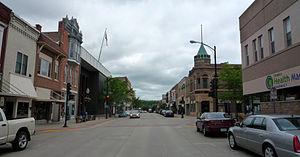
La ville de Decorah est le siège du comté de Winneshiek, dans l’État de l’Iowa, aux États-Unis. Sa population s’élevait à 8 127 habitants lors du recensement de 2010, estimée à 7 594 habitants en 2018.